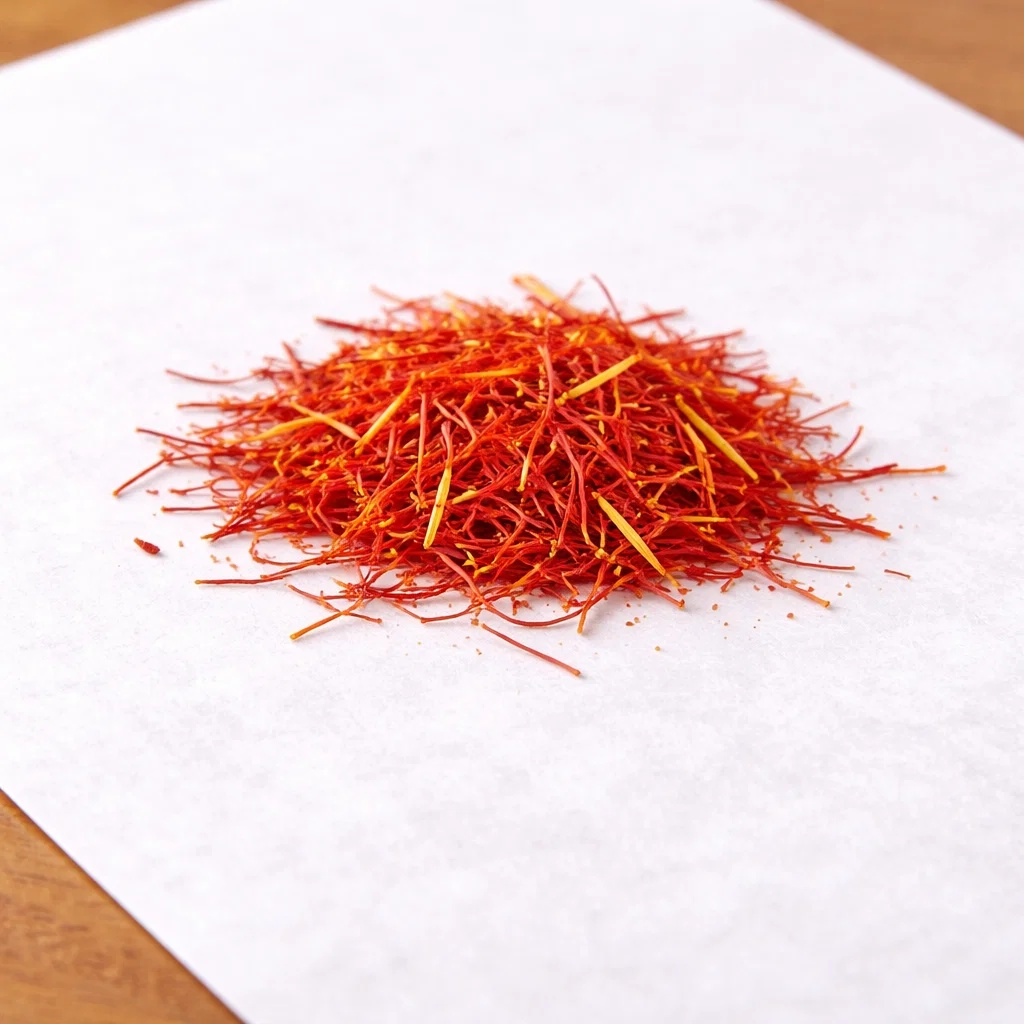
Saffron quality class: lacha